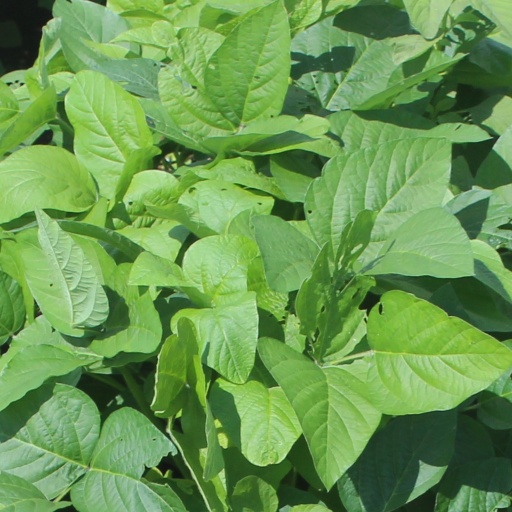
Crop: soybean